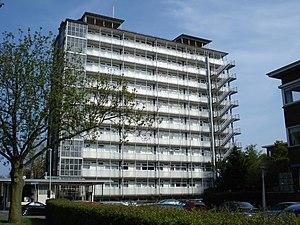
L'Architecture moderne ou Mouvement moderne naît du passage progressif de la campagne à la ville dans un contexte de changements techniques, sociaux et culturels liés à la révolution industrielle. Les conséquences se font sentir dans la construction et l'urbanisme entre la fin du XVIIIᵉ siècle et le début du XIXᵉ siècle et plus précisément dans l'après guerre après Waterloo. Puis une ligne cohérente de pensée se produit pour la première fois en Angleterre avec William Morris en 1860 mais le point crucial du processus qui met la théorie et la pratique face à la réalité est atteint par Walter Gropius en 1919 quand il ouvre le Bauhaus de Weimar. C'est à ce moment que l'on peut parler au sens strict du terme de mouvement moderne.